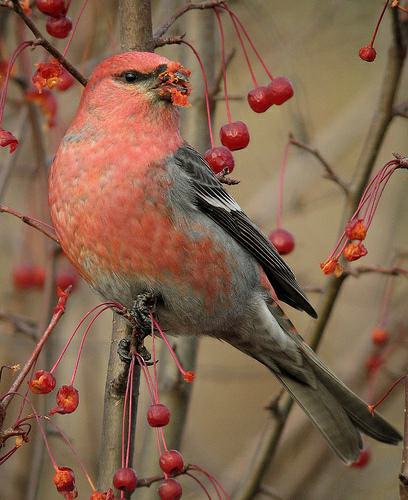
A photo of a pine grosbeak